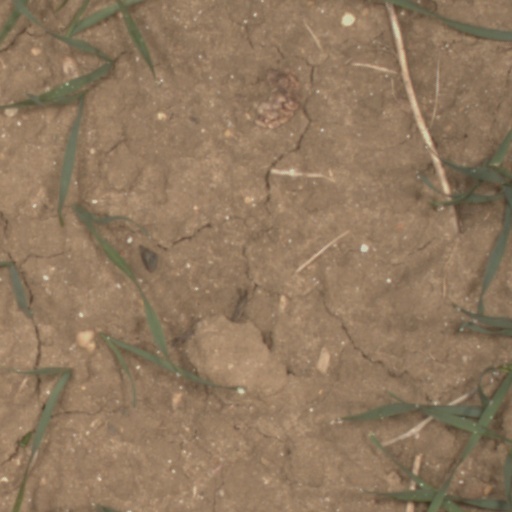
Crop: wheat